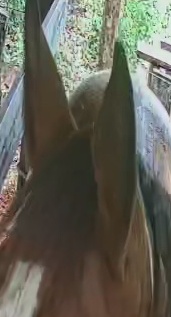
Face region: ears (position_of_ears)
Pain indicator: not_present